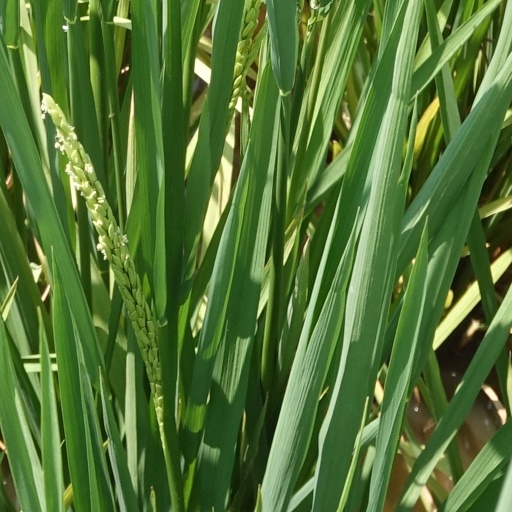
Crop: rice